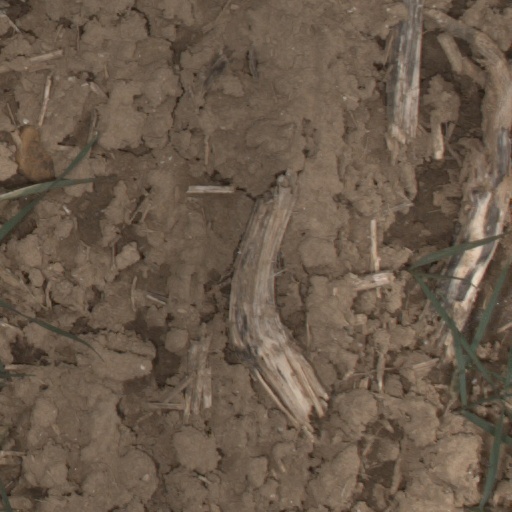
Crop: wheat